He Named Me Malala

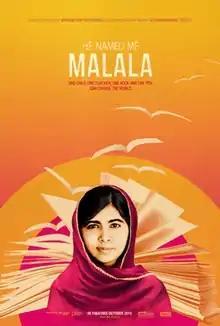
Theatrical release poster

He Named Me Malala is a 2015 American documentary film directed by Davis Guggenheim. The film presents the young Pakistani female activist and Nobel Peace Prize laureate Malala Yousafzai, who has spoken out for the rights of girls, especially the right to education, since she was very young. The film also recounts how she survived and has become even more eloquent in her quest after being hunted down and shot by a Taliban gunman as part of the organization's violent opposition to girls' education in the Swat Valley in Pakistan. The title refers to the Afghan folk hero Malalai of Maiwand, after whom her father named her.